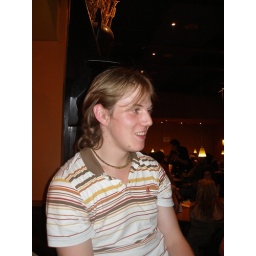
No Sleep, 27 hours on a bus, 5 hours on a train and 4 hours walking around Prague in the sun. Lovely.